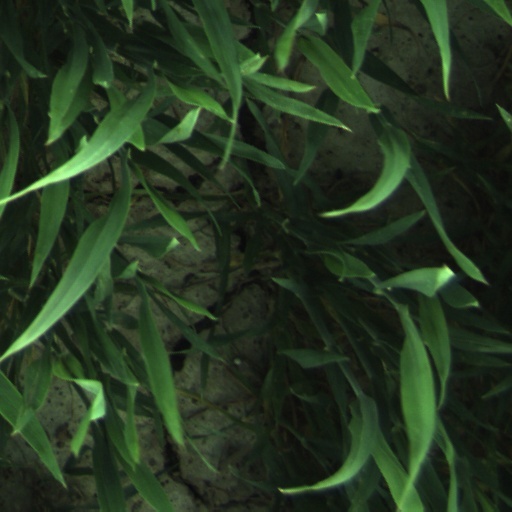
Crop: wheat